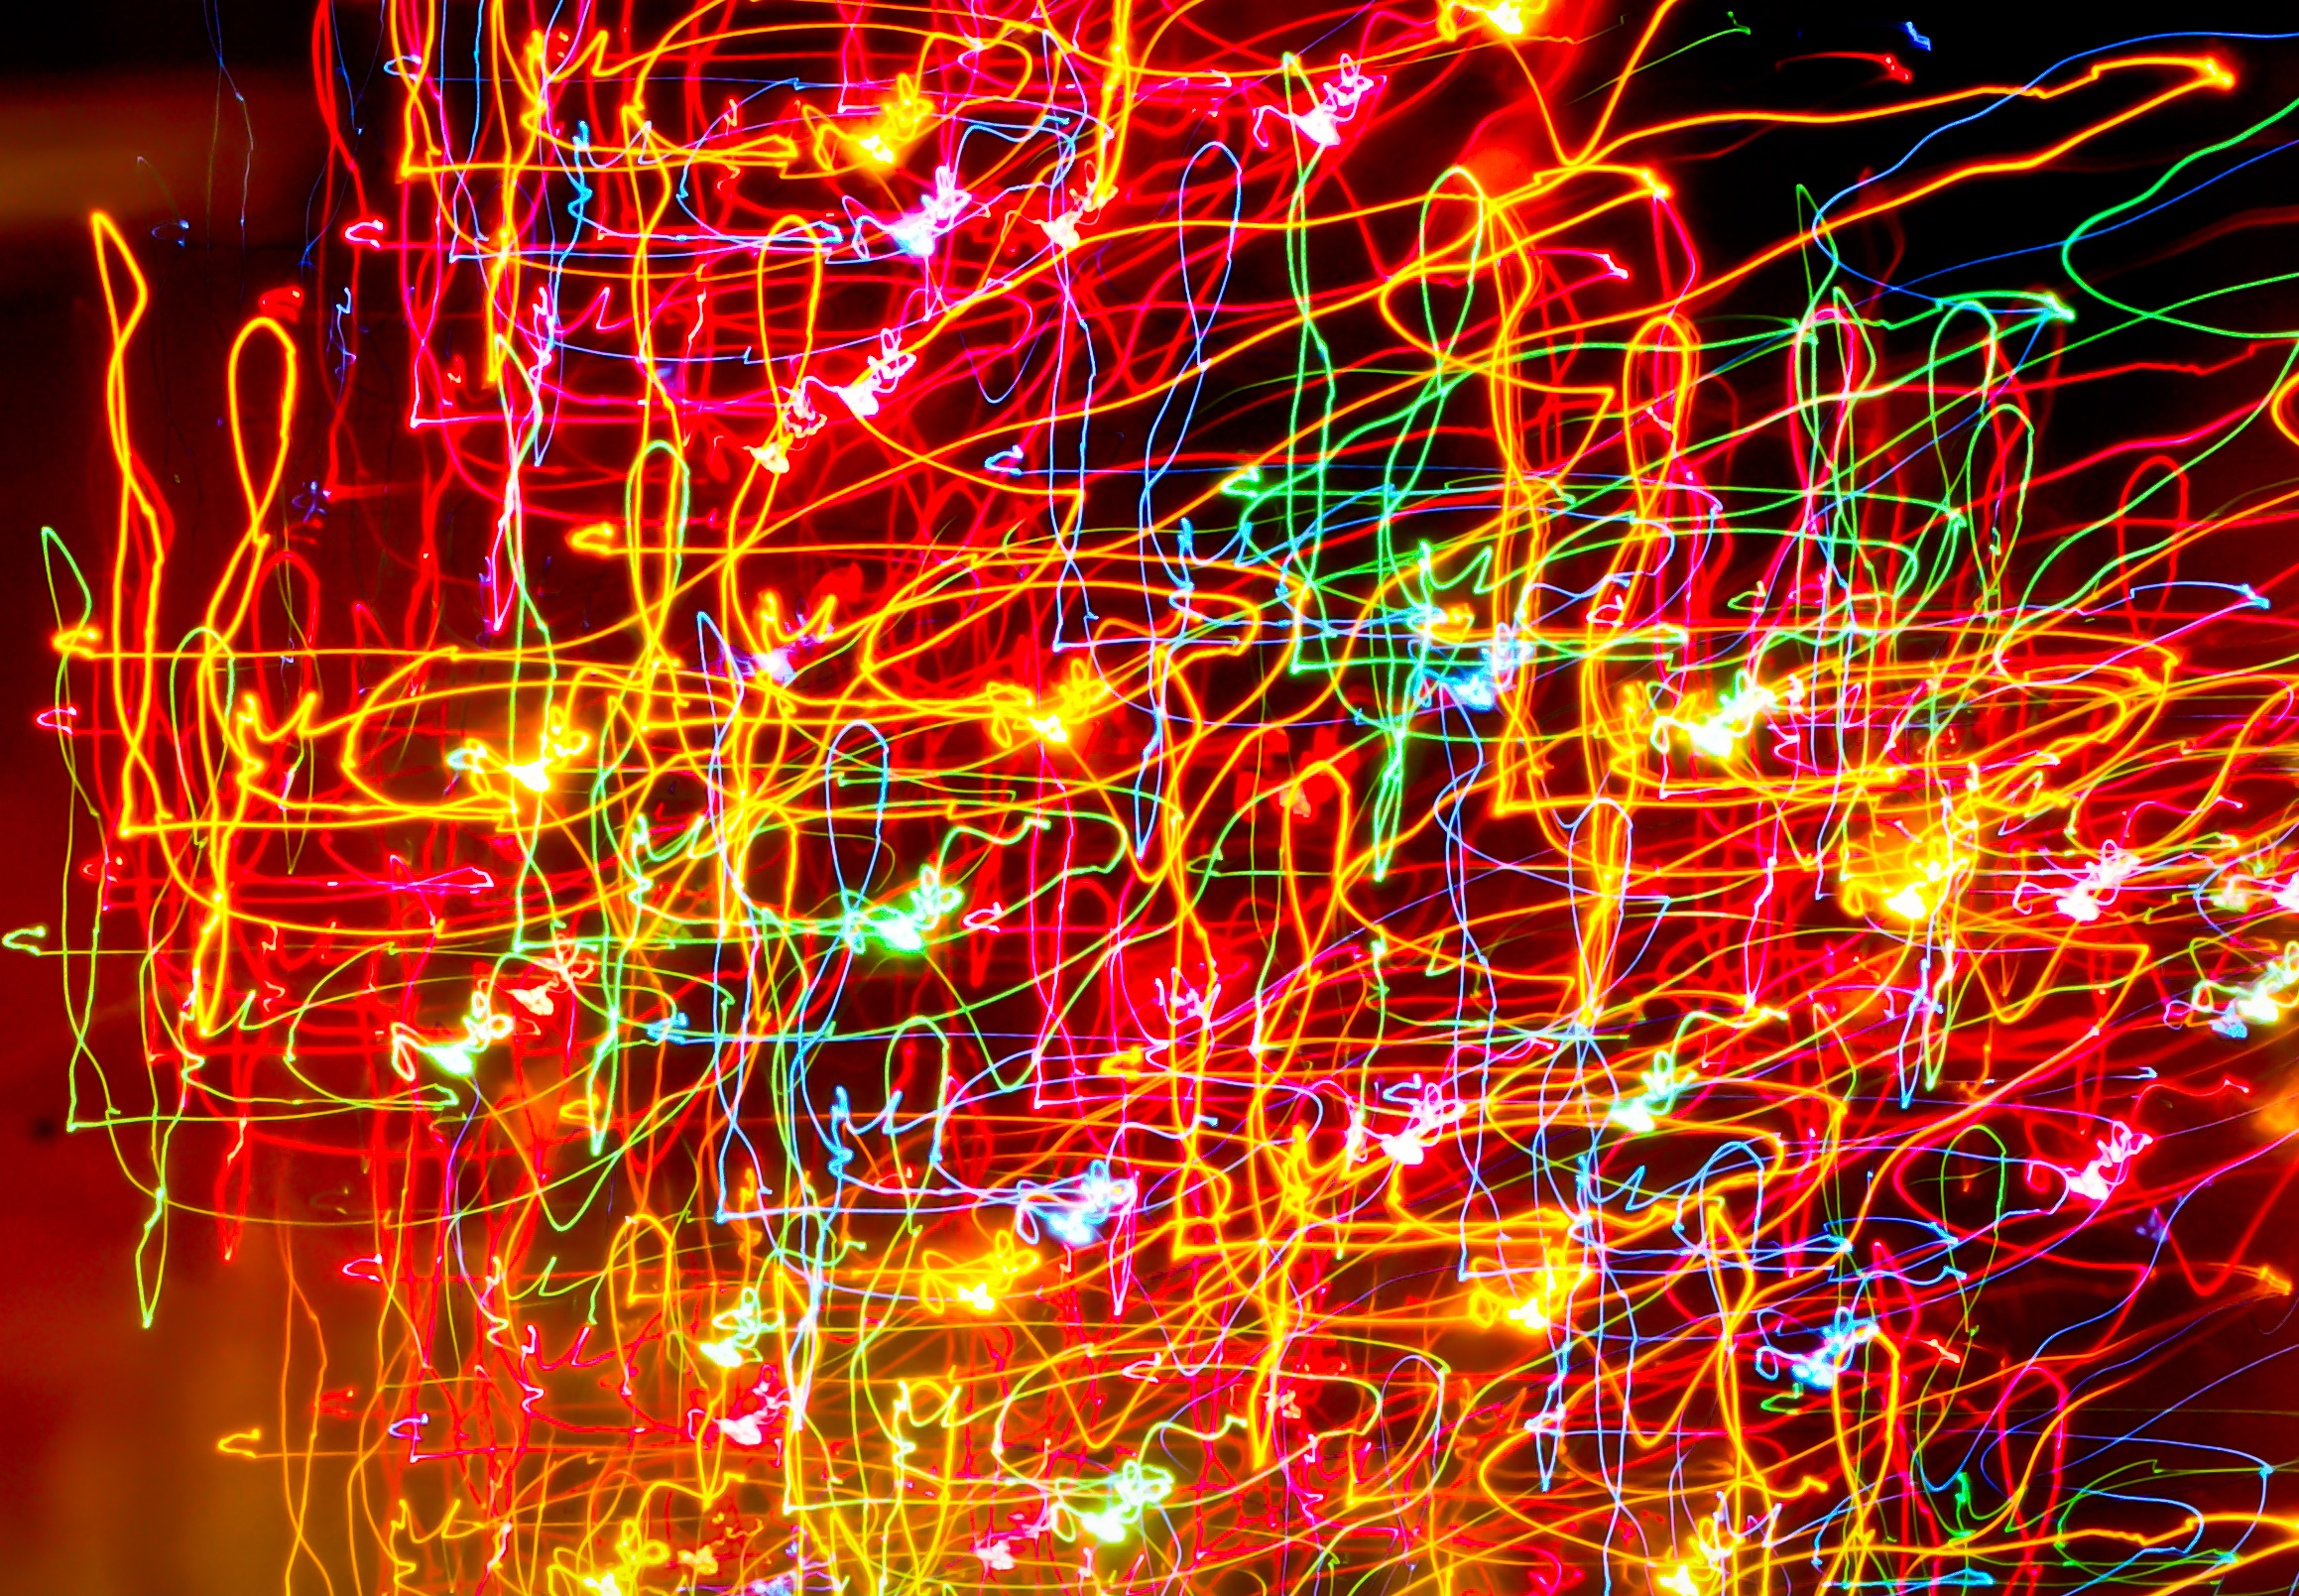
abstract, night, texture, colorful, neon, font, lines, lights, colors, illustration, wallpaper, organ, swirls, light trails, christmas lights, psychedelic art, longtime exposure